Val-de-Marne's 11th constituency

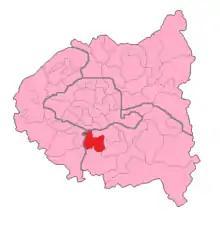
Val-de-Marne's 11th Constituency shown within Île-de-France

The 11th constituency of Val-de-Marne is a French legislative constituency in the Val-de-Marne "département".